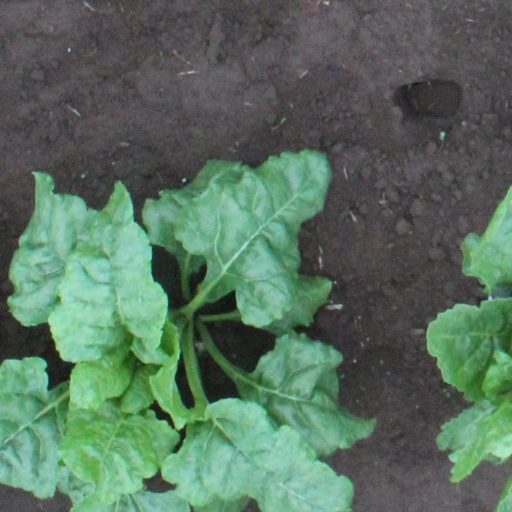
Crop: sugar beet